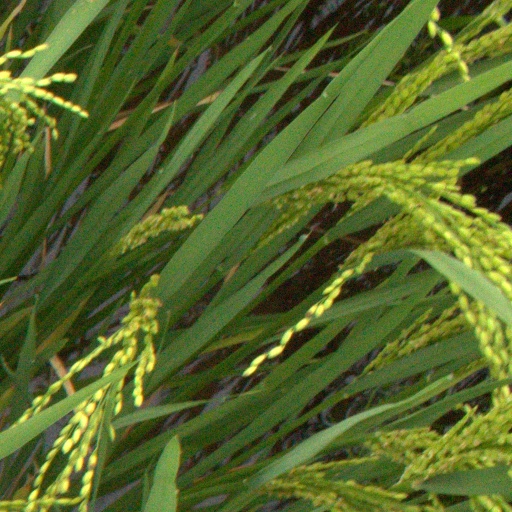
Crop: rice